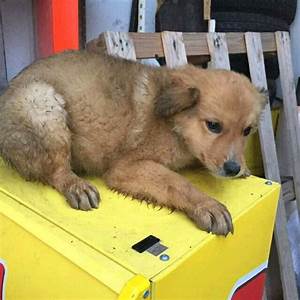
Label: dog